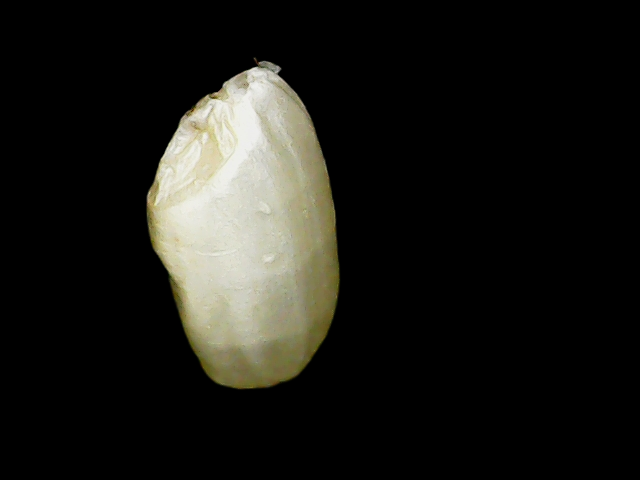
Rice variety: Binadhan8